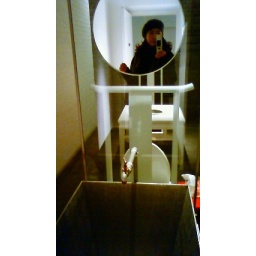
me in the mirror annabel lee bathroom shanghai